Giuseppe Barison

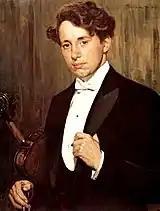
Giuseppe's son Cesare, a violinist

He was born in Trieste, Austrian Empire to a family of modest means. His father was a tailor. Barison found a patron in the aristocratic Anna De Rin, who placed him in apprenticeship with the painter Carl Haase (1820-1876) in Trieste, and then enrolled him in the Academy of Fine Arts in Vienna. In 1872, Barison began to take lessons from the Nazarene painters Karl von Blaas and Eduard von Engerth, and also took courses in art history from August Eisenmenger.